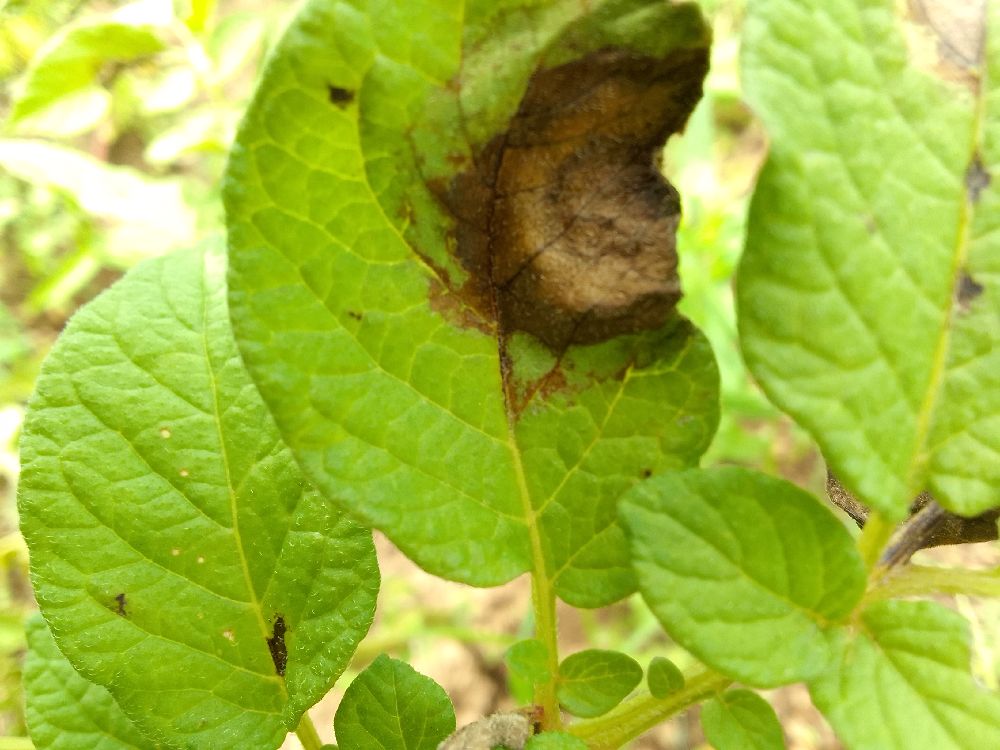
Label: Late blight